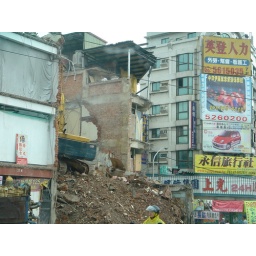
The road construction near my house has caused traffic congestion especially during rush hours.